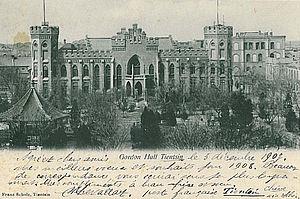
Les concessions étrangères de Tientsin, ou Tien-Tsin étaient des concessions cédées par la dynastie impériale chinoise Qing à la fin du XIXe /début du XXe, plus ou moins sous la contrainte, aux puissances européennes et japonaise à Tianjin, en Chine.